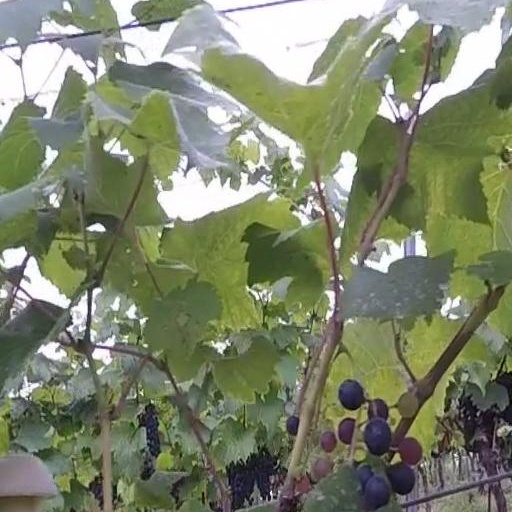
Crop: grape